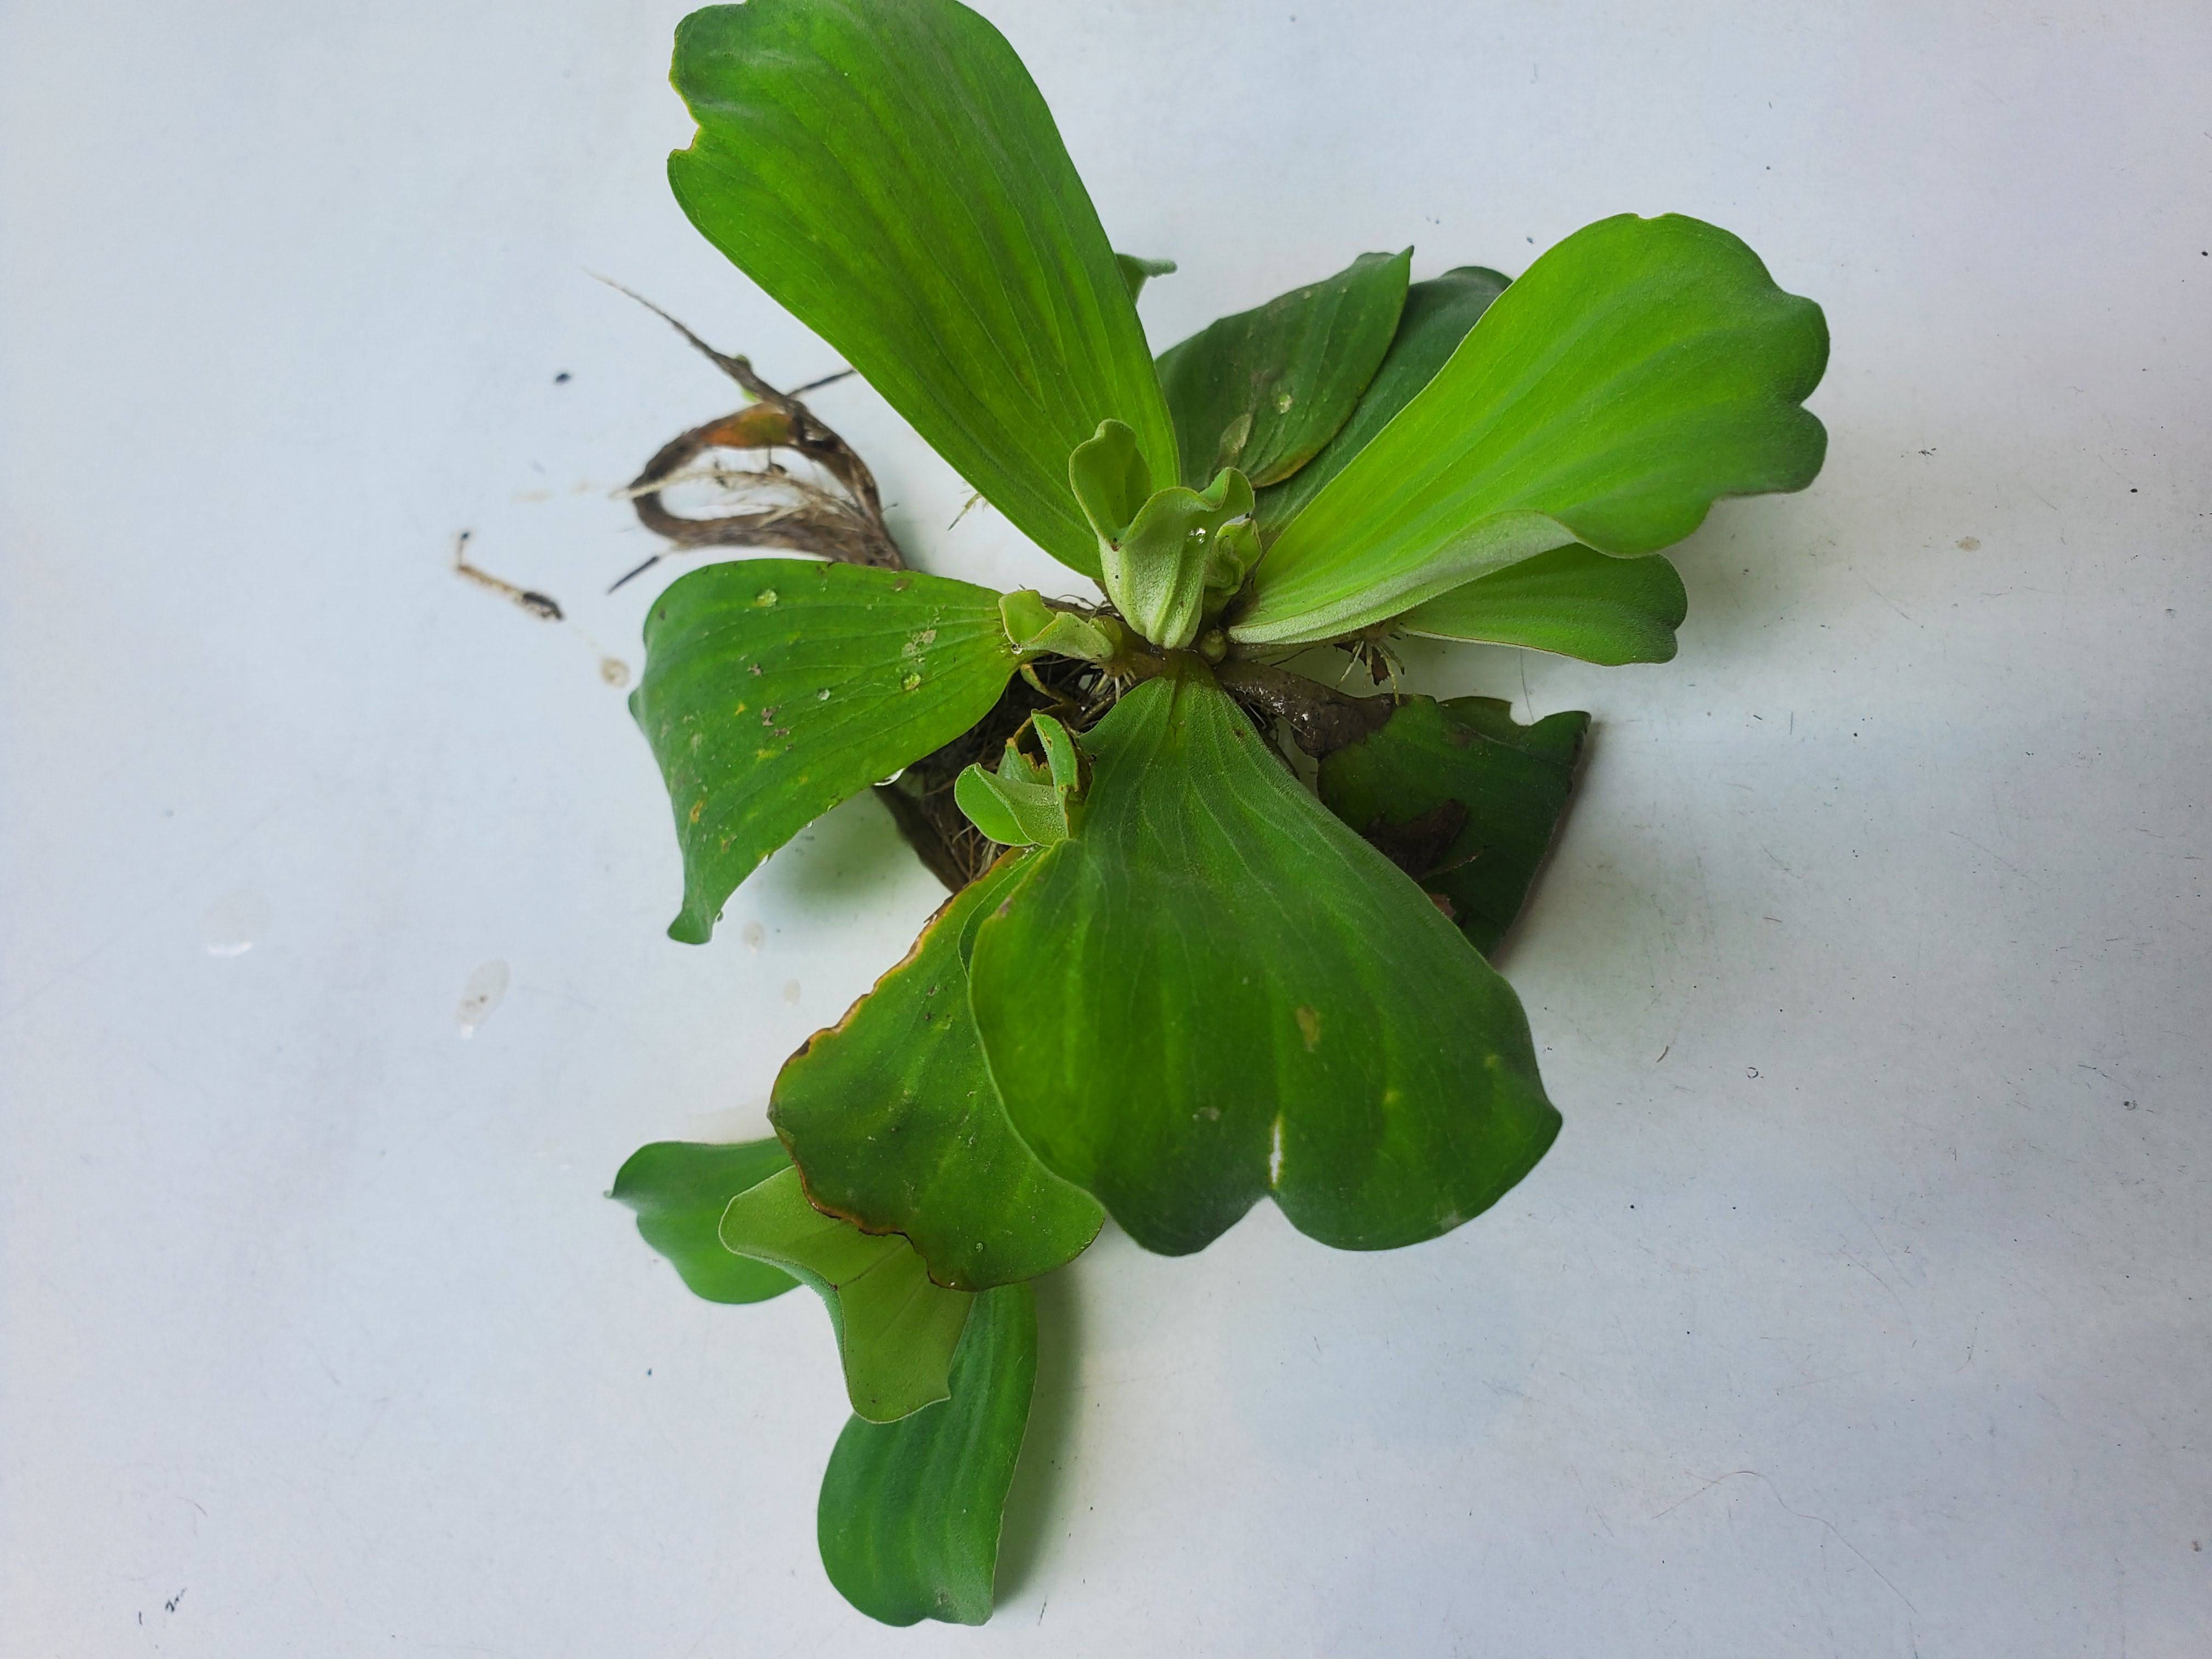
Species: Water Lettuce (Pistia stratiotes)